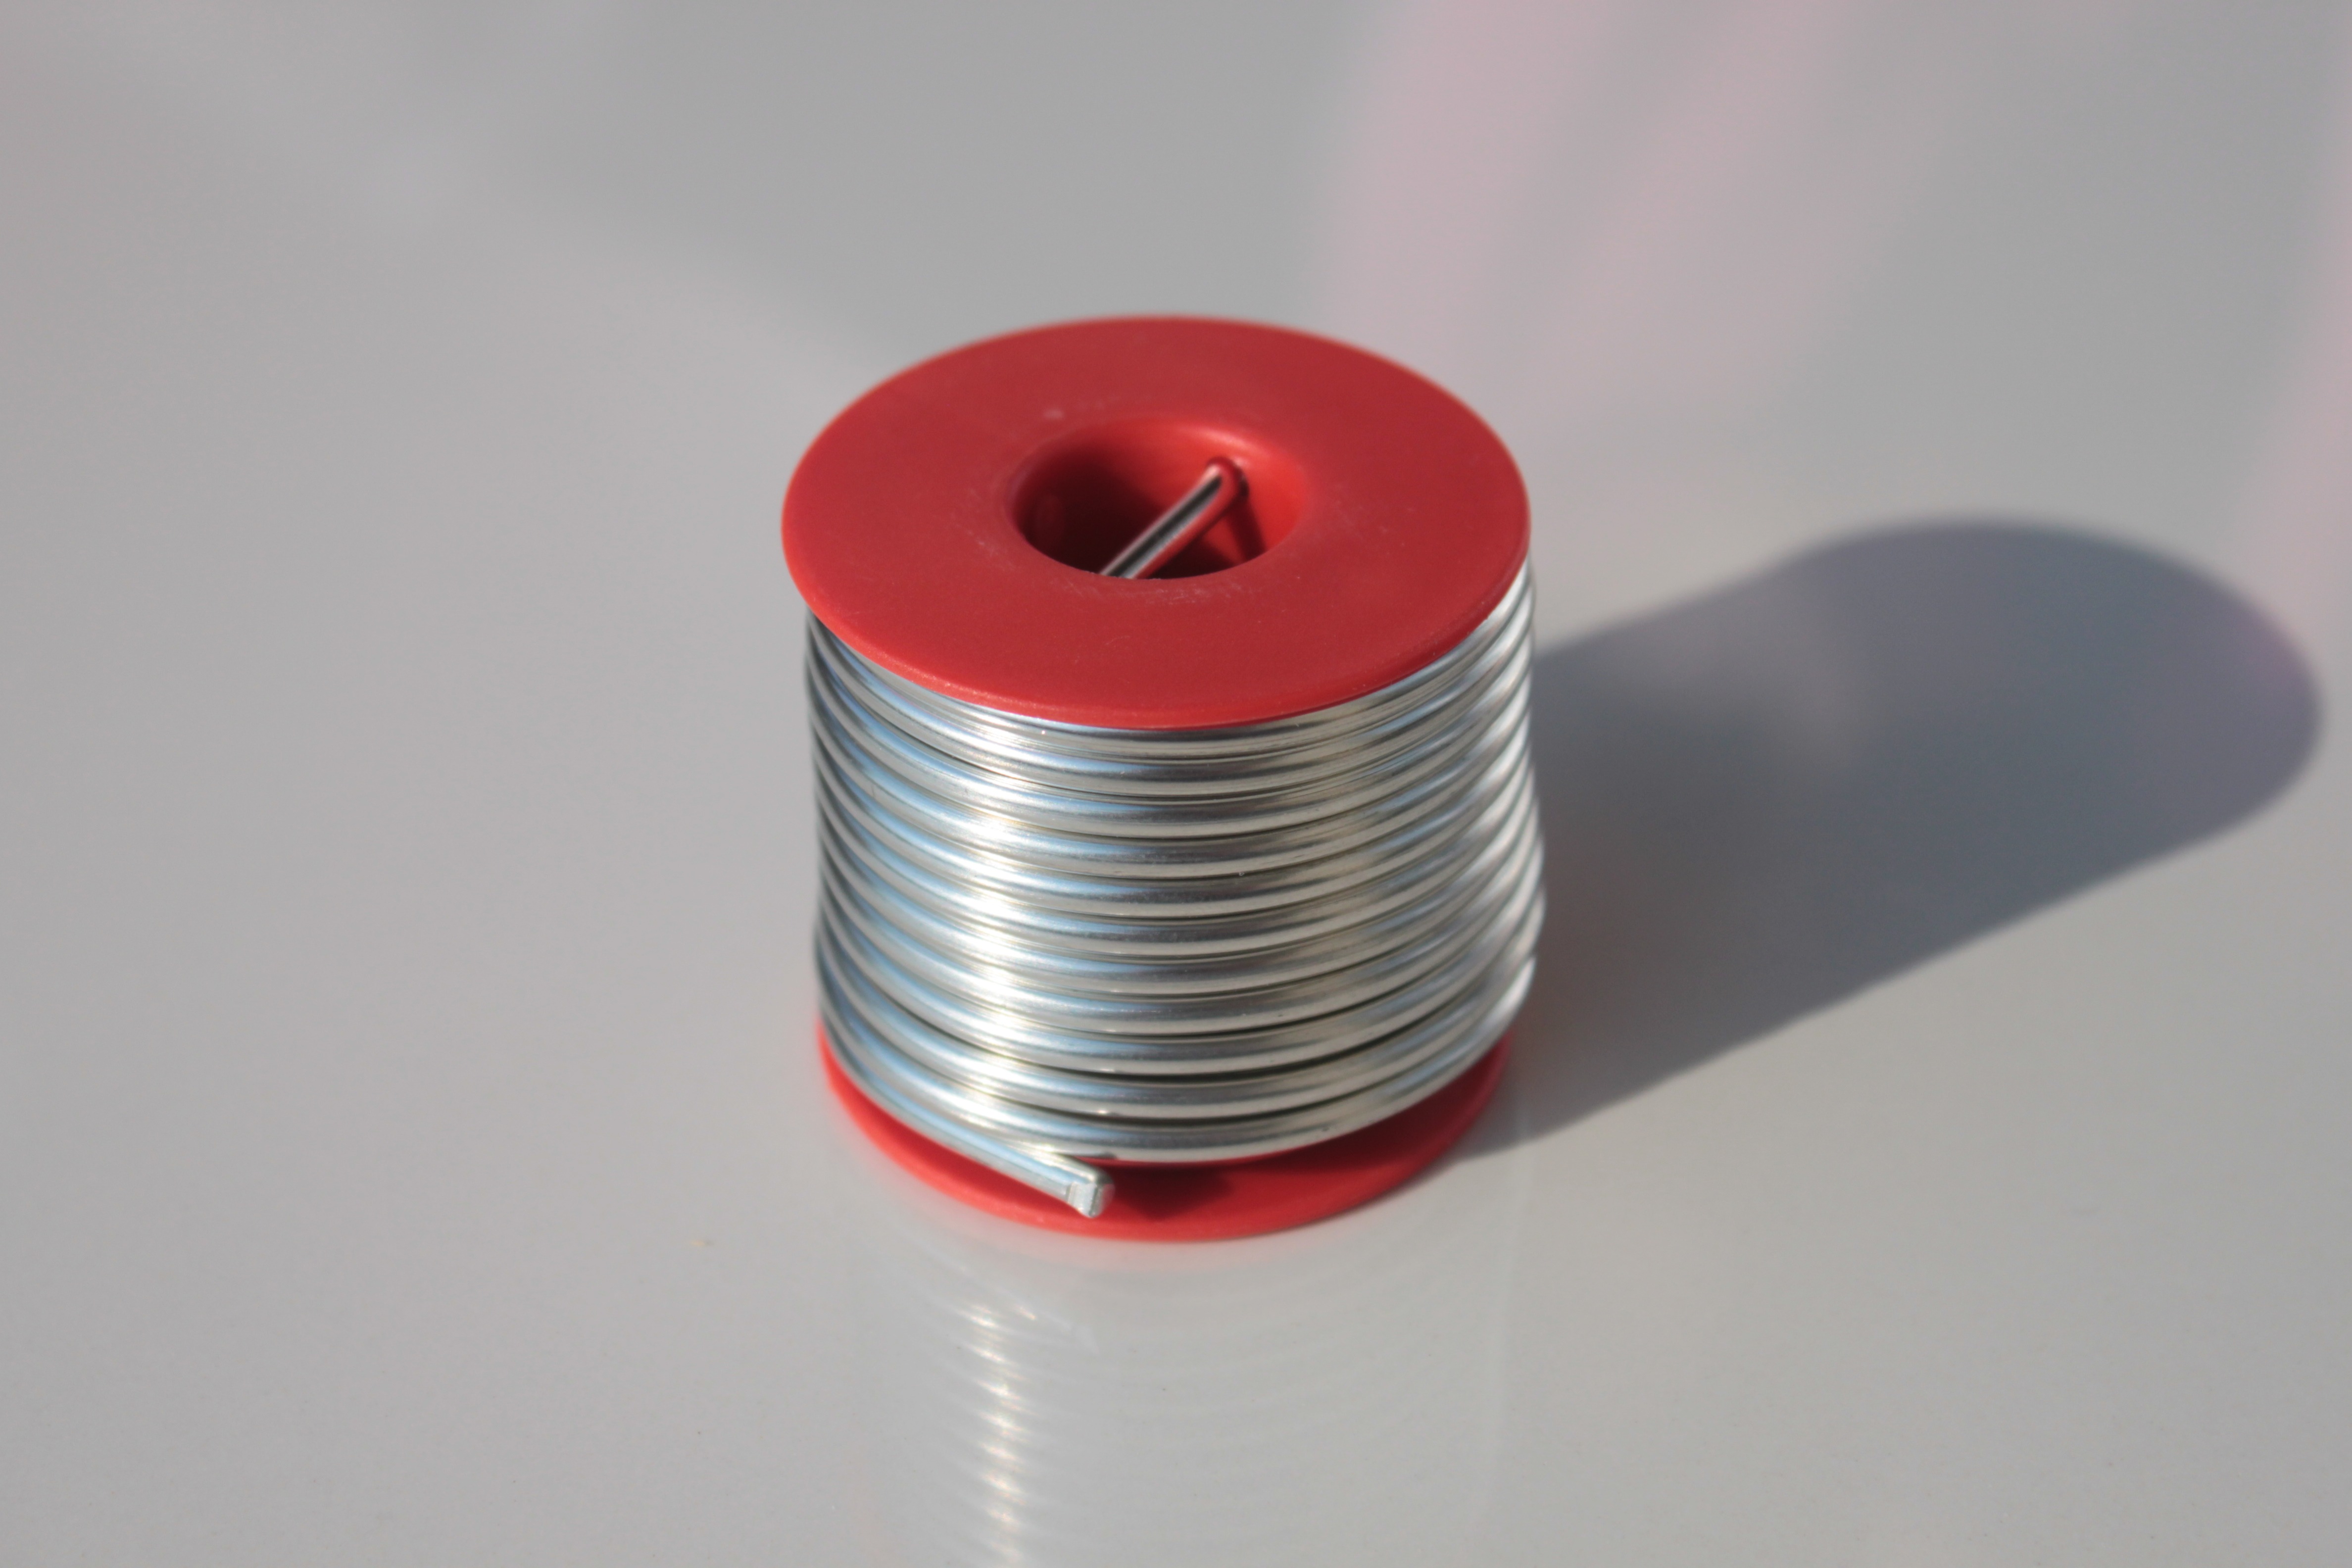
wire, red, metal, product, silver, copper, chemical, tin, solder, industries